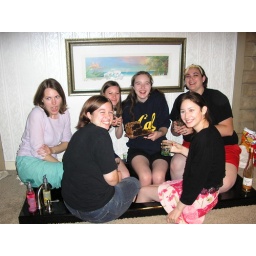
The girls in the bathtub eating cake